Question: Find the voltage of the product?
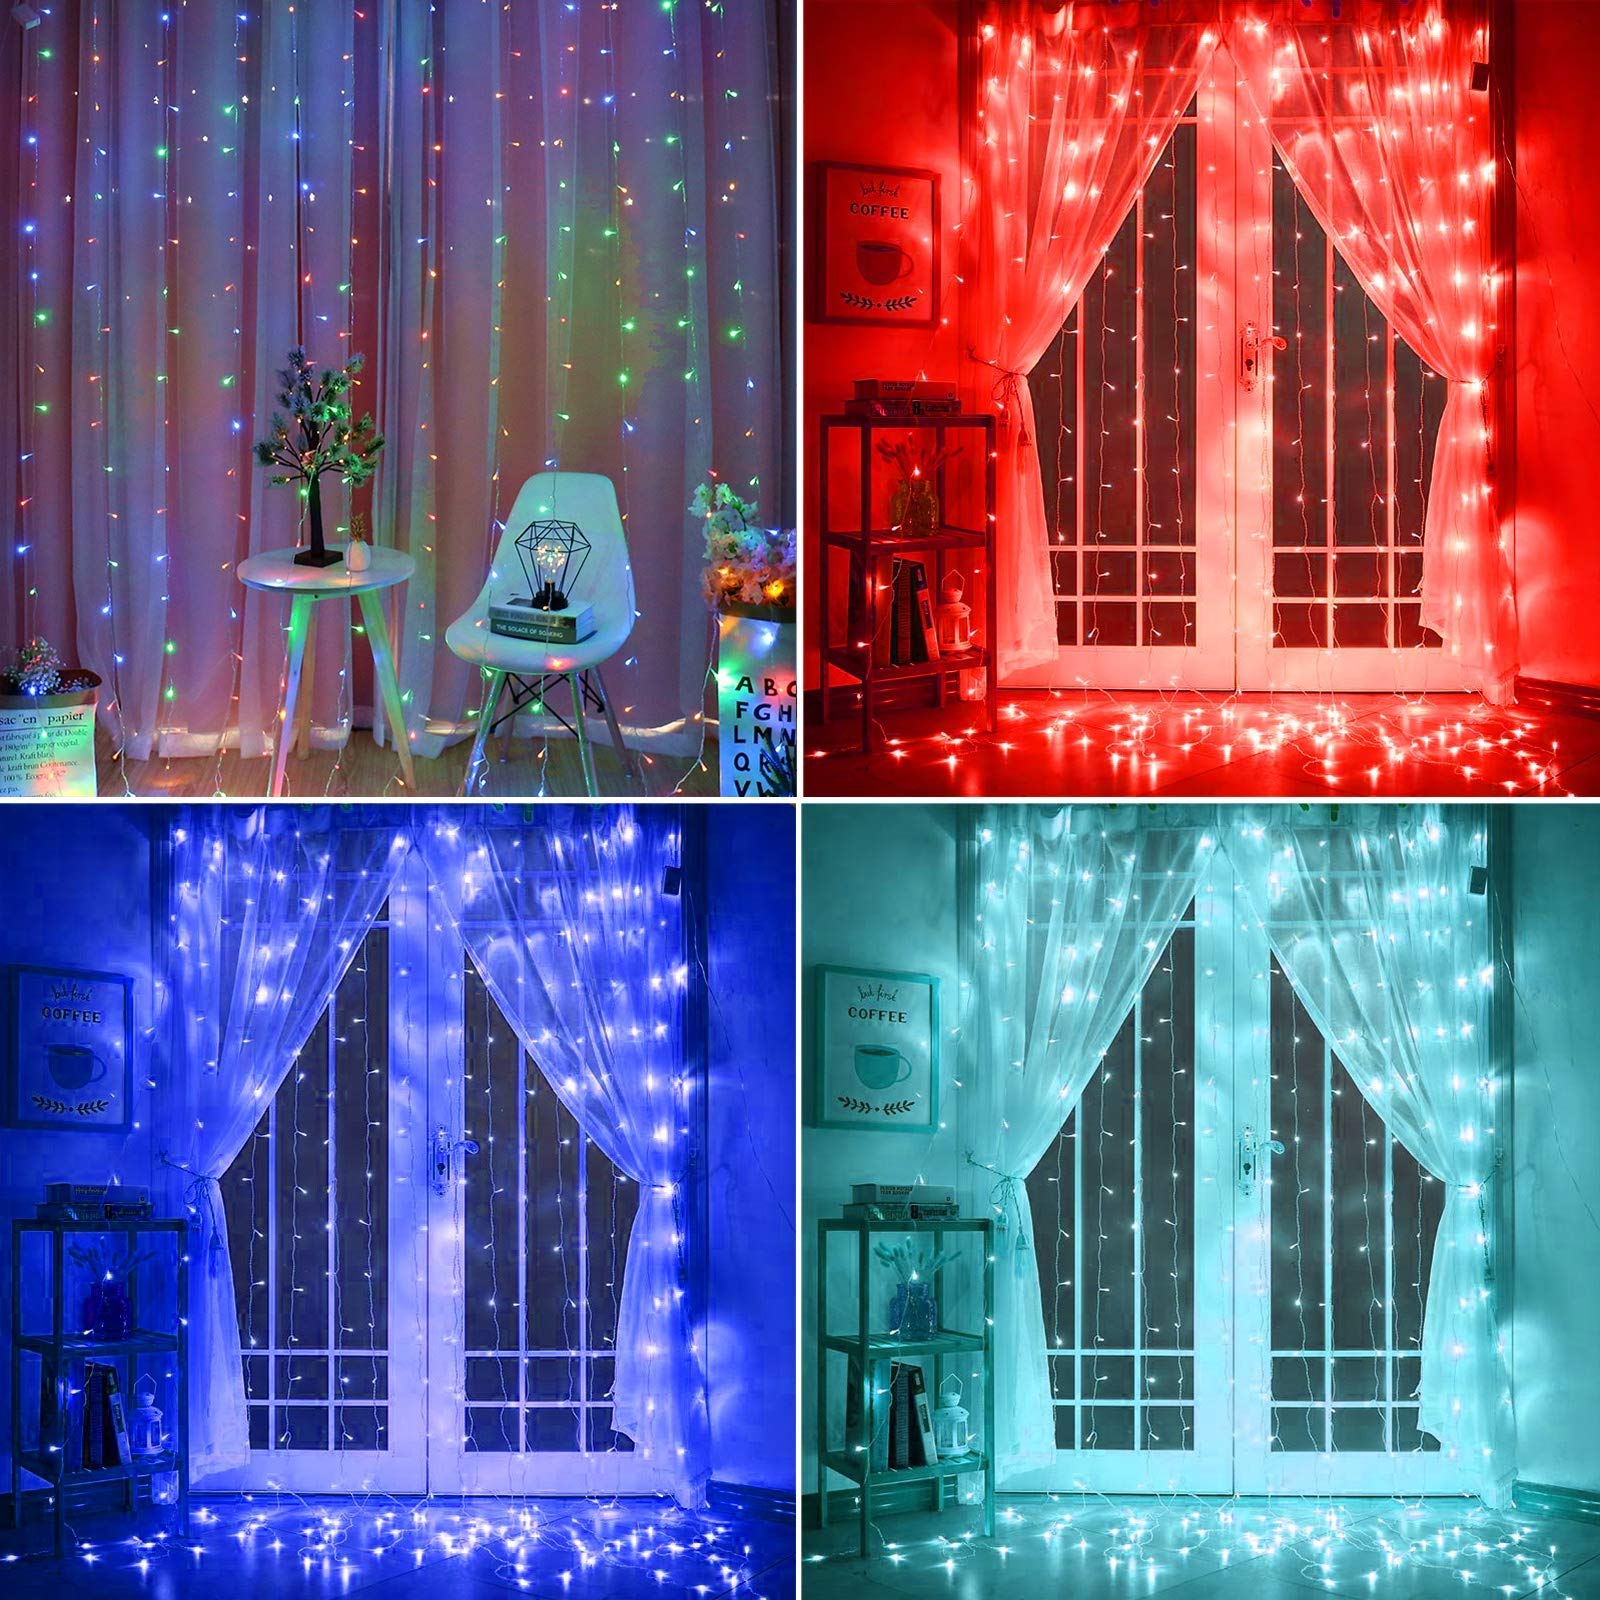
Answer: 0.0 volt